Platformer

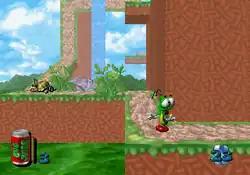
"Bug!" (1995) extended traditional platformer gameplay in all directions.

Based on the Saturday morning cartoon rather than the maze game, Namco's 1984 "Pac-Land" is a bidirectional, horizontally-scrolling, arcade video game with walking, running, jumping, springboards, power-ups, and a series of unique levels. Pac-Man creator Toru Iwatani described the game as "the pioneer of action games with horizontally running background." According to Iwatani, Shigeru Miyamoto described "Pac-Land" as an influence on the development of "Super Mario Bros.".